Gap, Hautes-Alpes

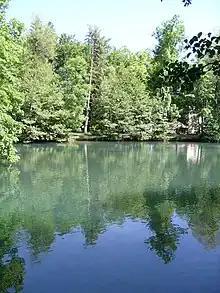
The Charance Lake

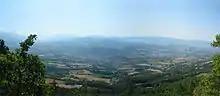
The city of Gap seen from Charance

The Château de Charance was built in the 16th century. It includes a main building, which today is the headquarters of the Écrins National Park, and several annexes, one of which houses the Park Museum.